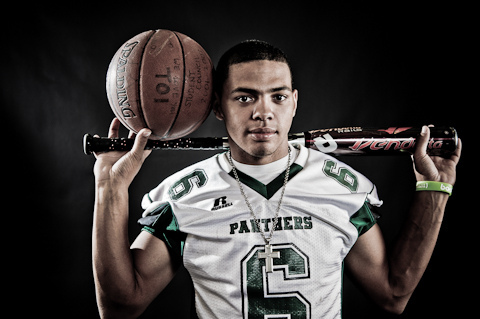
một cầu thủ bóng chày đang đặt quả bóng rổ và cái gậy bóng chày lên vai